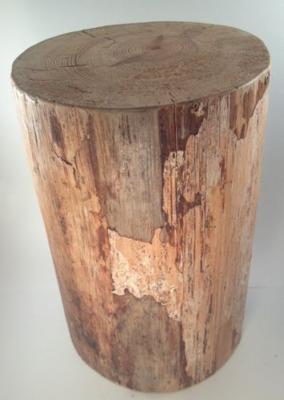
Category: table